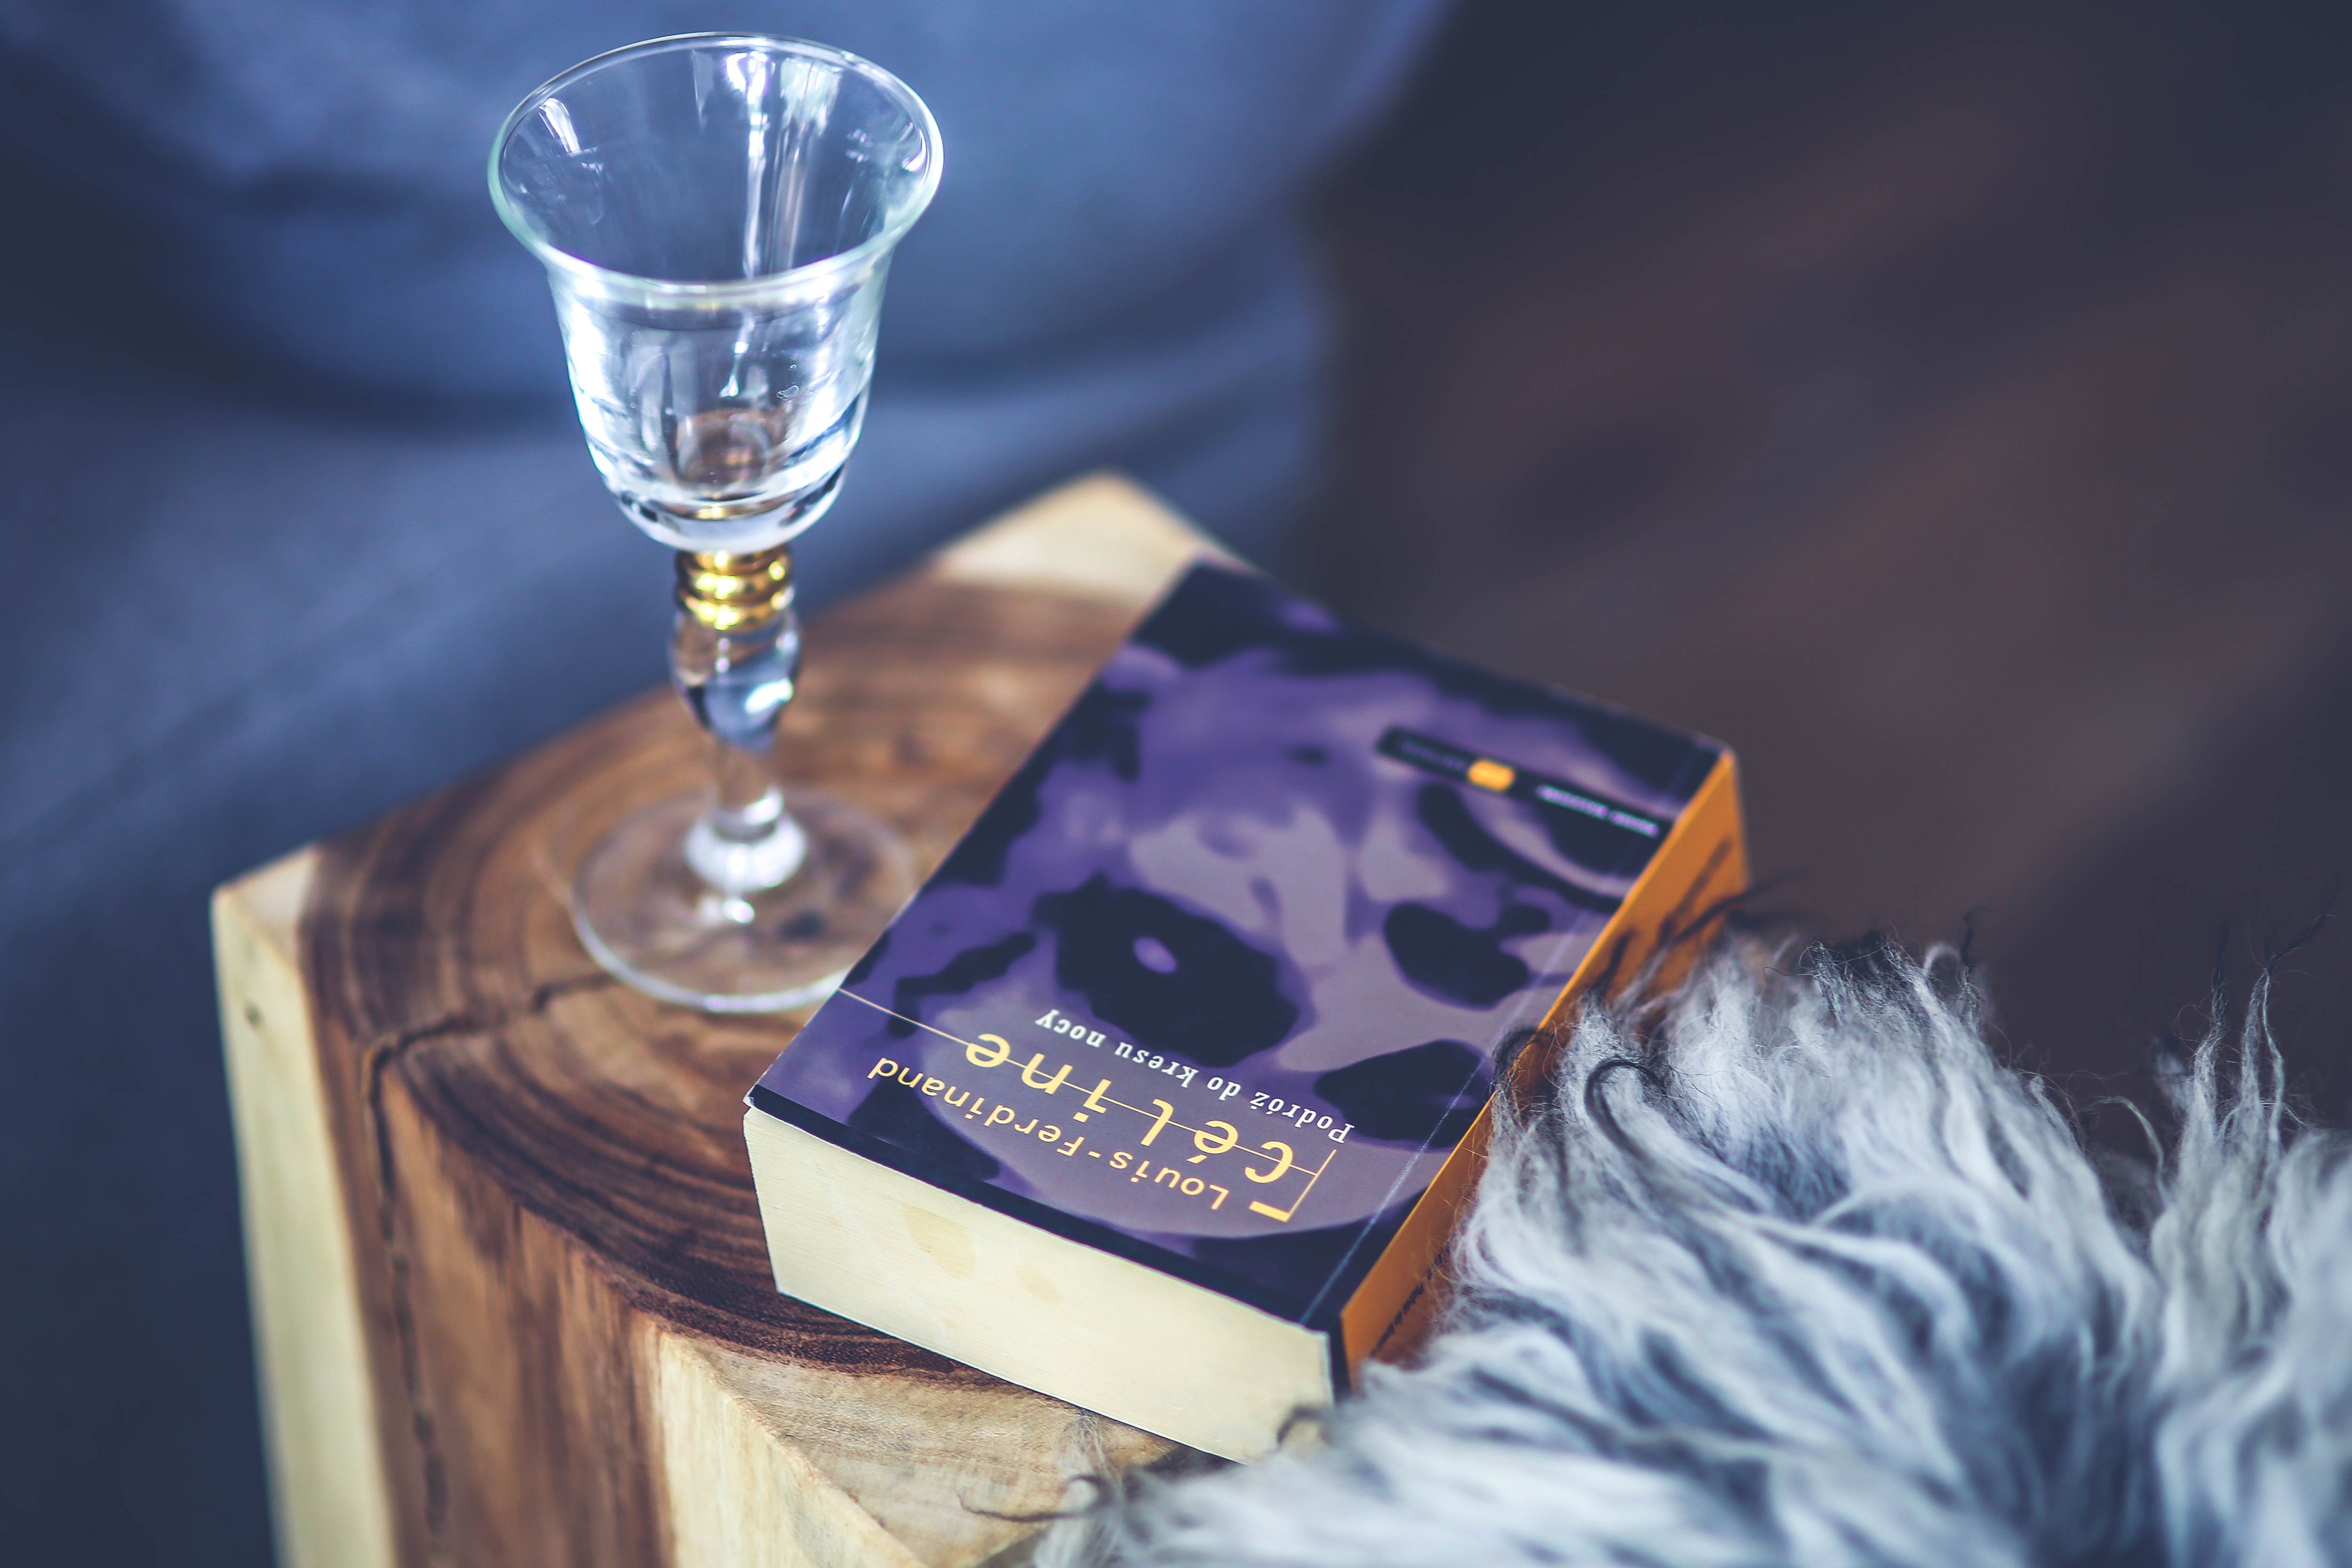
book, wood, wine, stool, glass, alone, drink, blue, lonely, wine glass, wooden, liqueur, alcoholic beverage, distilled beverage, glsss